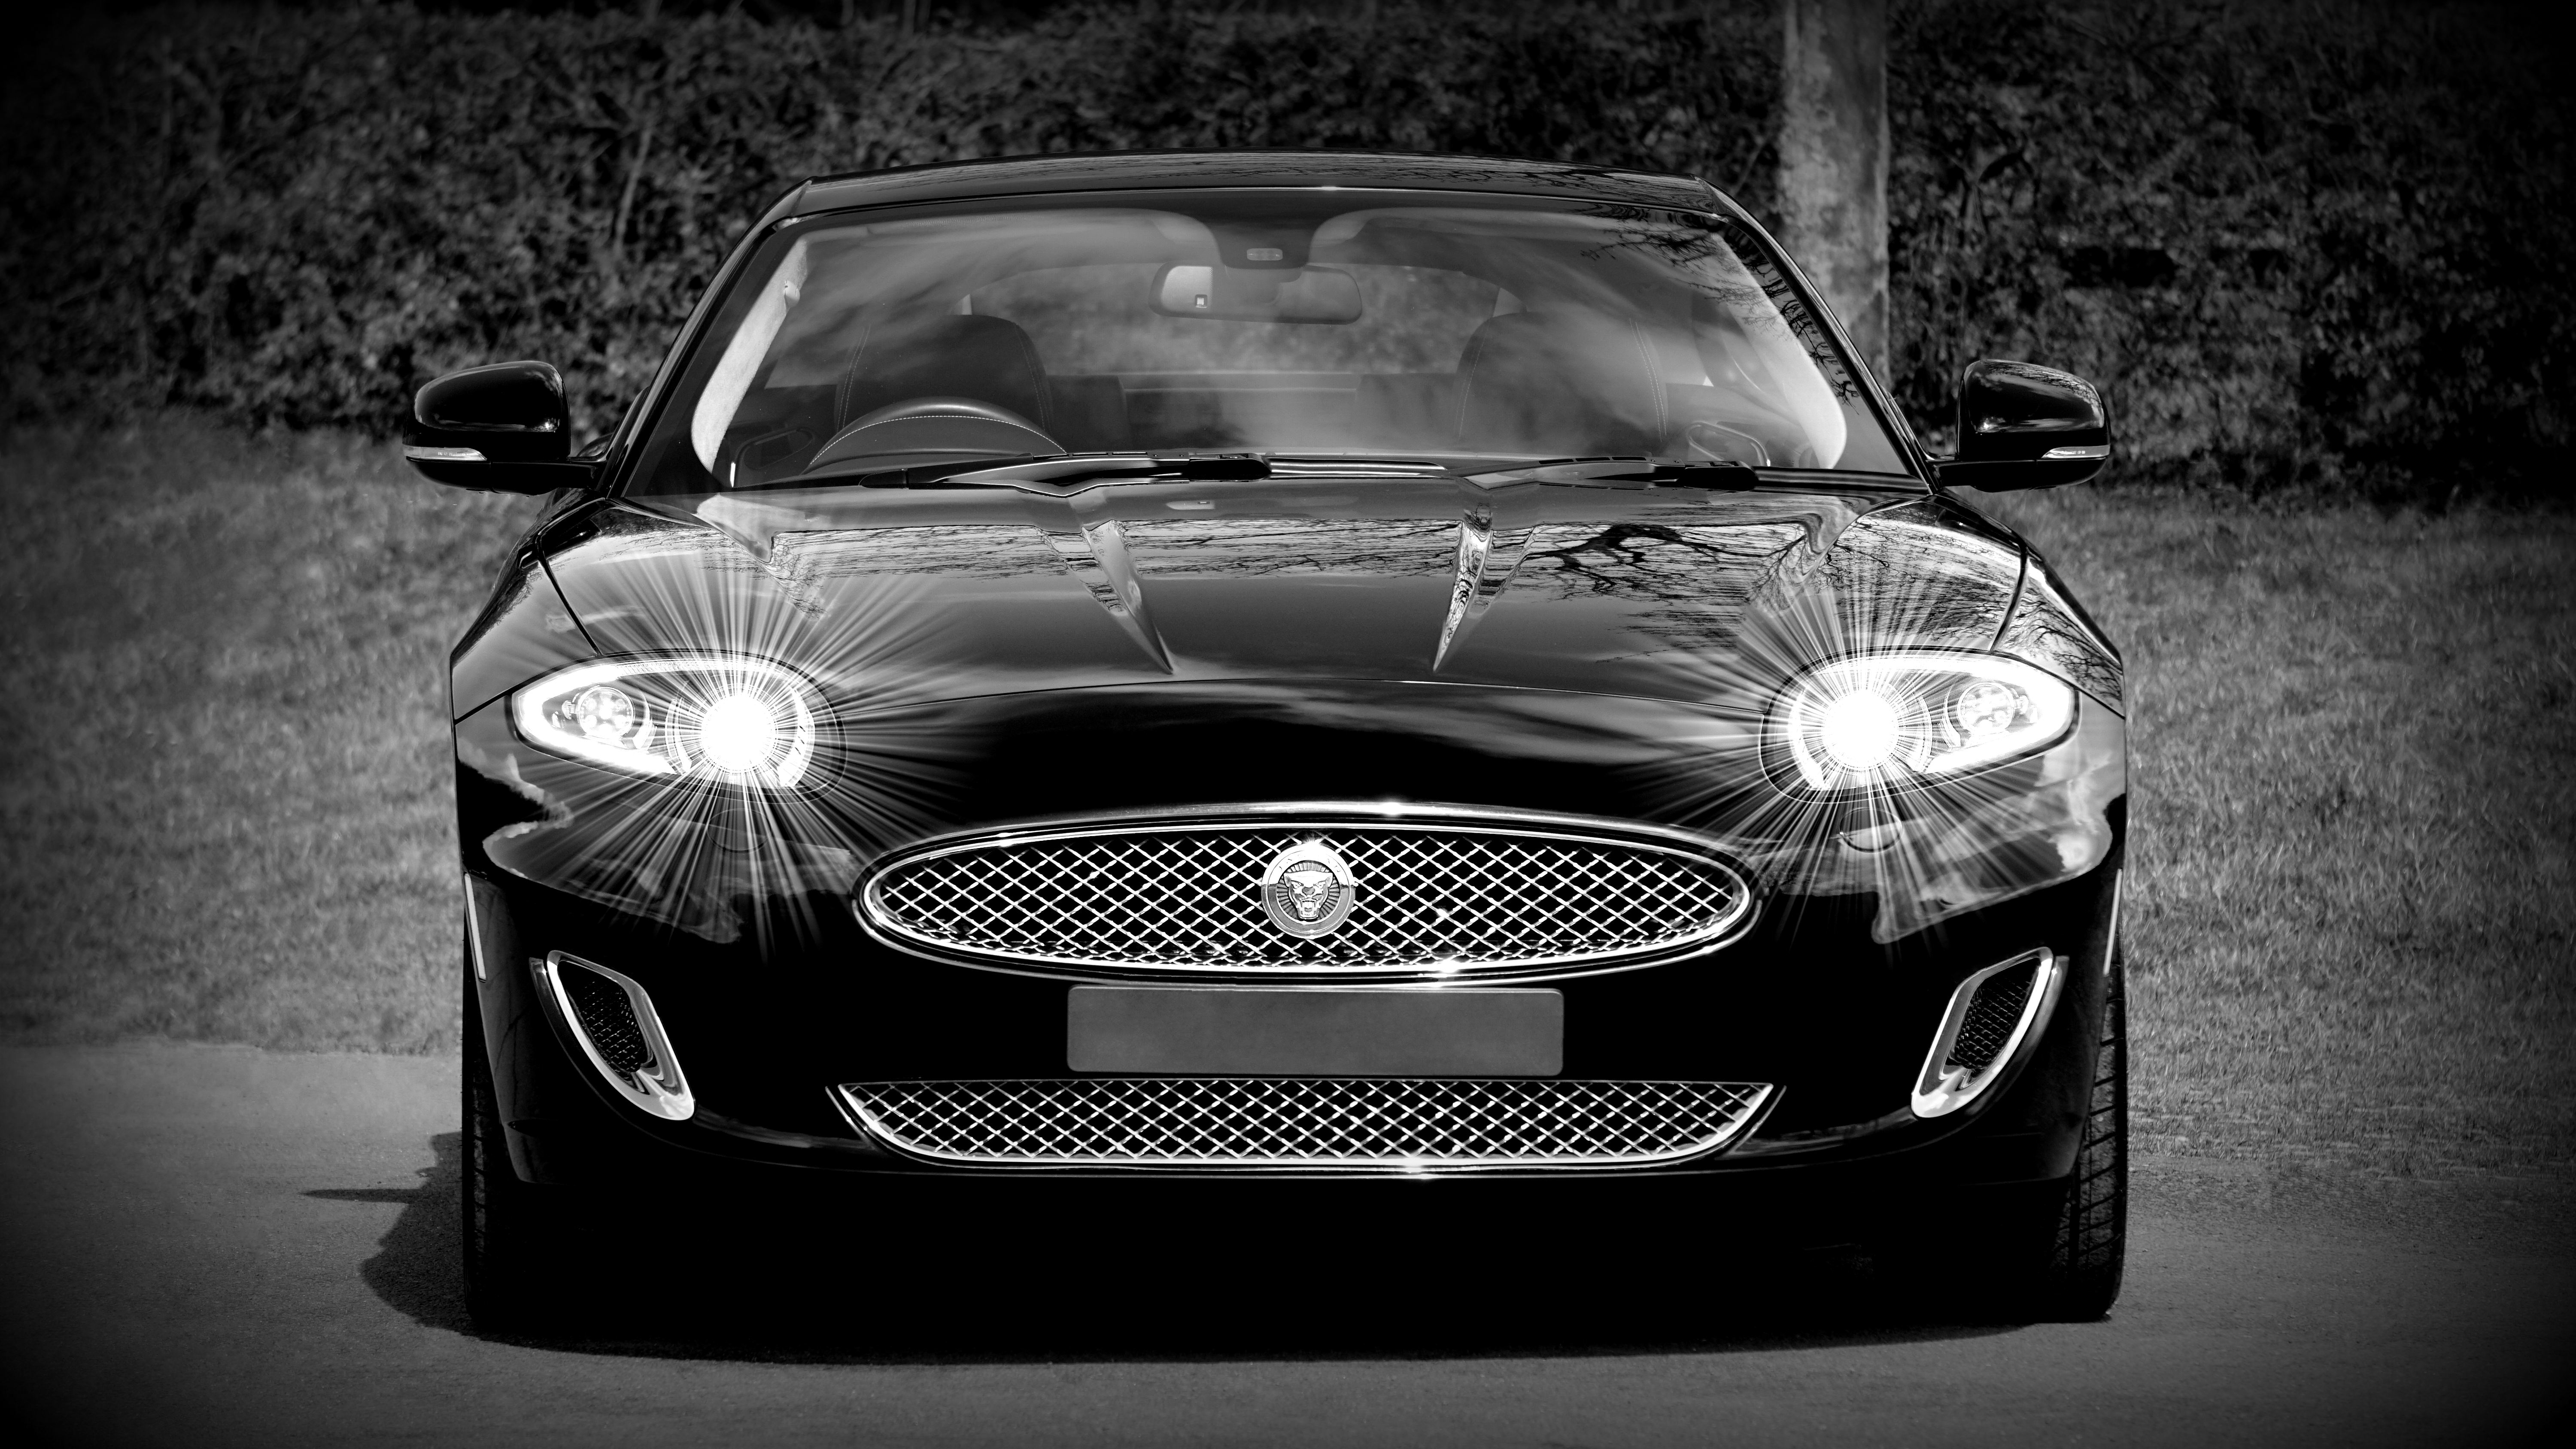
black and white, car, vehicle, black, monochrome, sports car, supercar, sedan, jaguar, coupe, land vehicle, jaguar xk, automobile make, automotive exterior, automotive design, luxury vehicle, performance car